Jemima Morrell

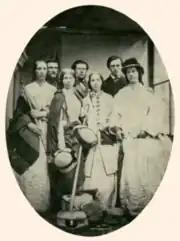
Some members of the Junior United Alpine Club, including Morrell (second from the left in the front row)

In 1863, Morrell travelled on the first ever guided tour of Switzerland, led and conducted by Thomas Cook. Morrell went on the tour together with her brother William and cousin Sarah Ayres, two friends, and a group of nearly 60 other tourists, including many members of the Junior United Alpine Club. Morrell's participation on the tour was funded by her brother William, who followed in their father's footsteps as a banker and had recently earnt a "very small fortune" through the publication of a text on income tax. Her party paid 680 francs for circular tickets. The trip took three weeks and Morrell kept a journal of her experiences during the journey. The journal kept by Morrell is an important historical document since it records every detail of the tour in Switzerland, one of the trips that can be seen as marking the origins of modern international tourism. Cook's trips were successful when it came to women tourists since single women could travel as part of travel groups without fearing for their safety.